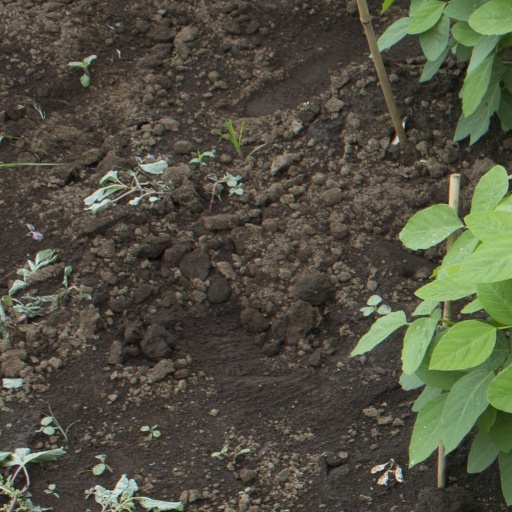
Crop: soybean